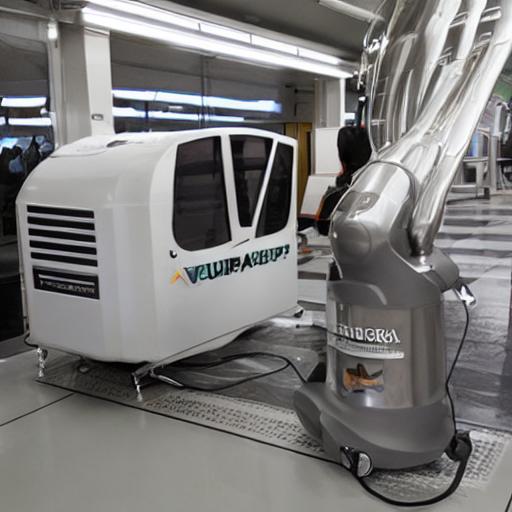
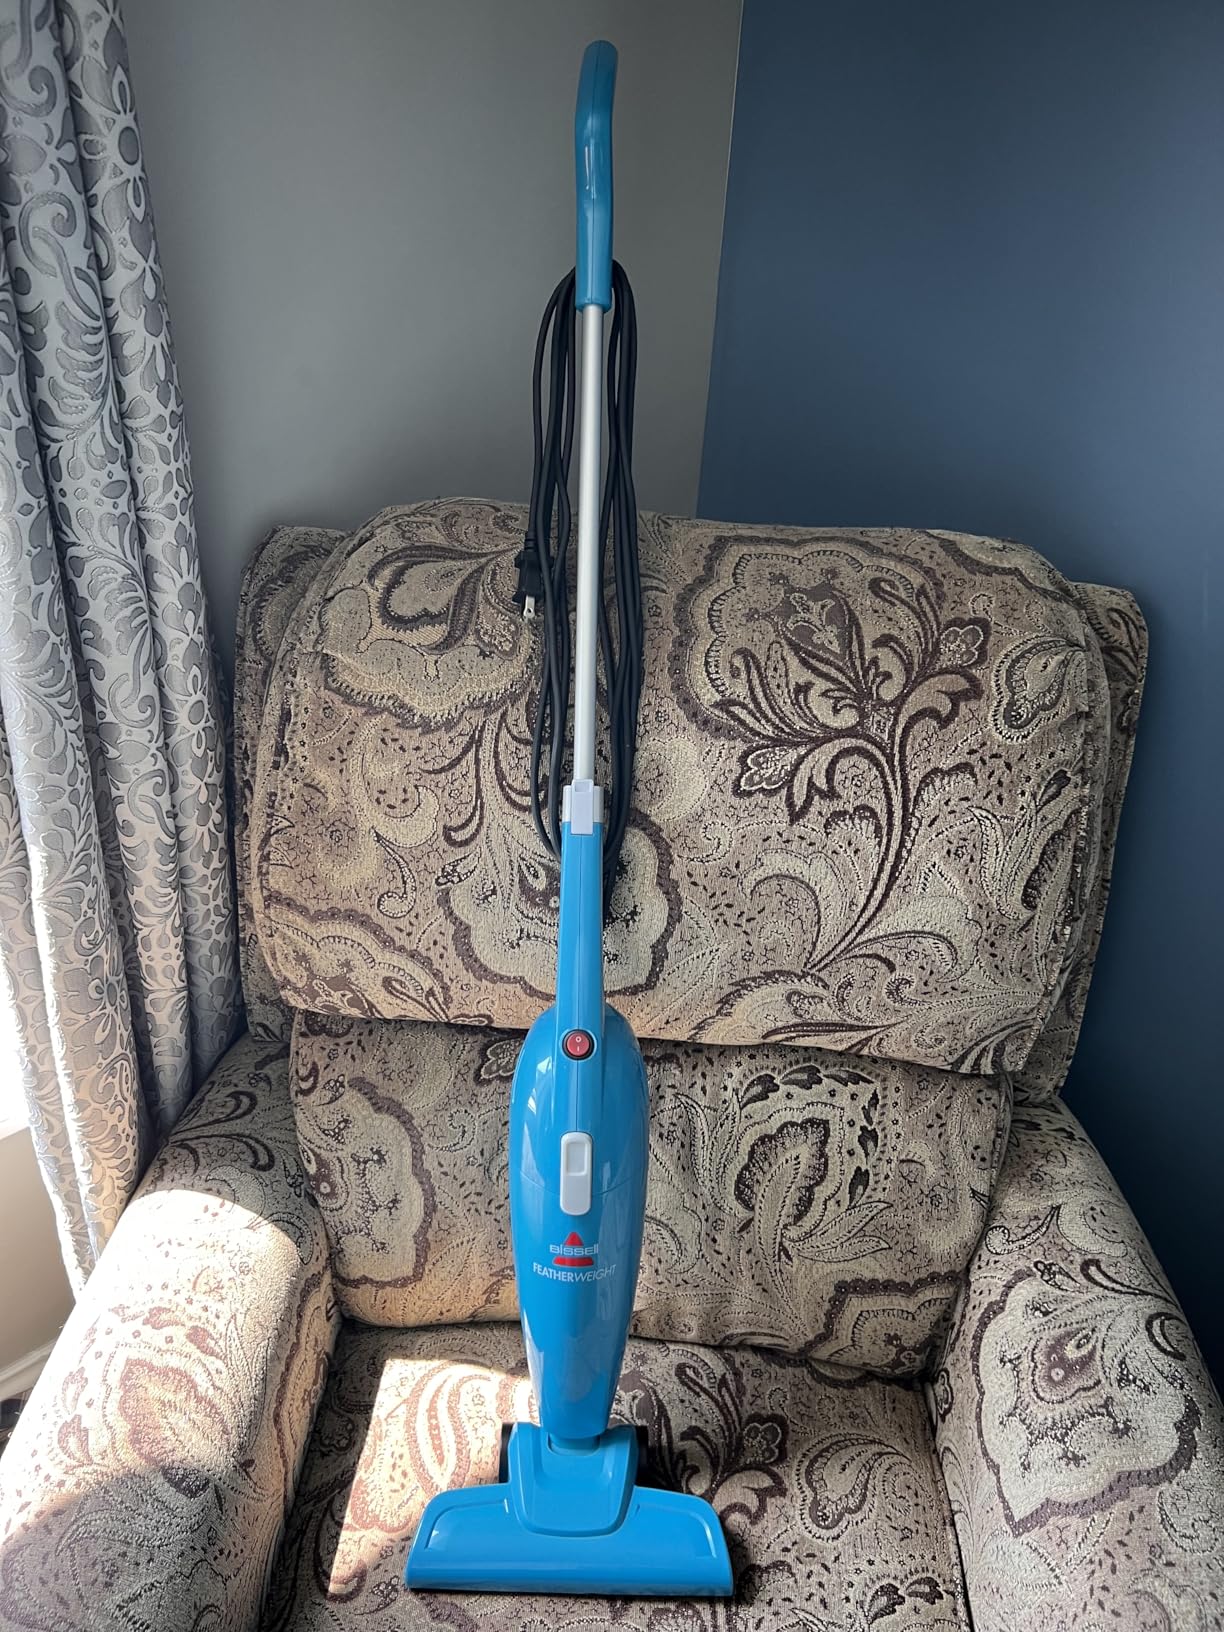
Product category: items_vacuum
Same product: no